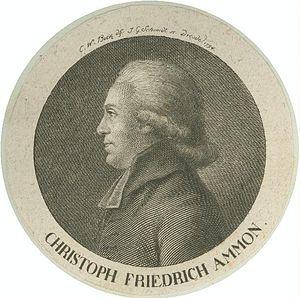
Christoph Friedrich von Ammon, né le 16 janvier 1766 à Bayreuth en principauté de Bayreuth et mort le 21 mai 1850 à Dresde, est un écrivain, pasteur, prédicateur et théologien allemand.